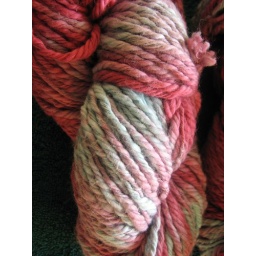
#213, in pinks and blues - for a market bag